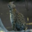
Label: leopard